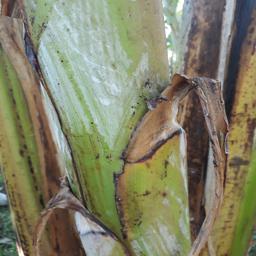
Label: PSEUDOSTEM WEEVIL